Florianópolis

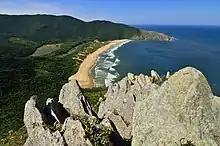
Lagoinha do Leste Beach.

The Florianópolis high schools that obtained the best results on the 2007 Exame Nacional do Ensino Médio (National High School Exam) are Escola Autonomia, Colégio da Lagoa, Colégio Energia, Colégio Tendência, Colégio Expoente, Colégio Adventista de Florianópolis, Colégio Geração, Colégio de Aplicação UFSC, EEB Feliciano Nunes Pires, IFSC, Colégio Decisão, EEB Professor AníbalNunes Pires, Instituto Estadual de Educação, EEB Osmar Cunha, EEb Getúlio Vargas, EEB Presidente Roosevelt, EEB Professor Henrique Stodieck.